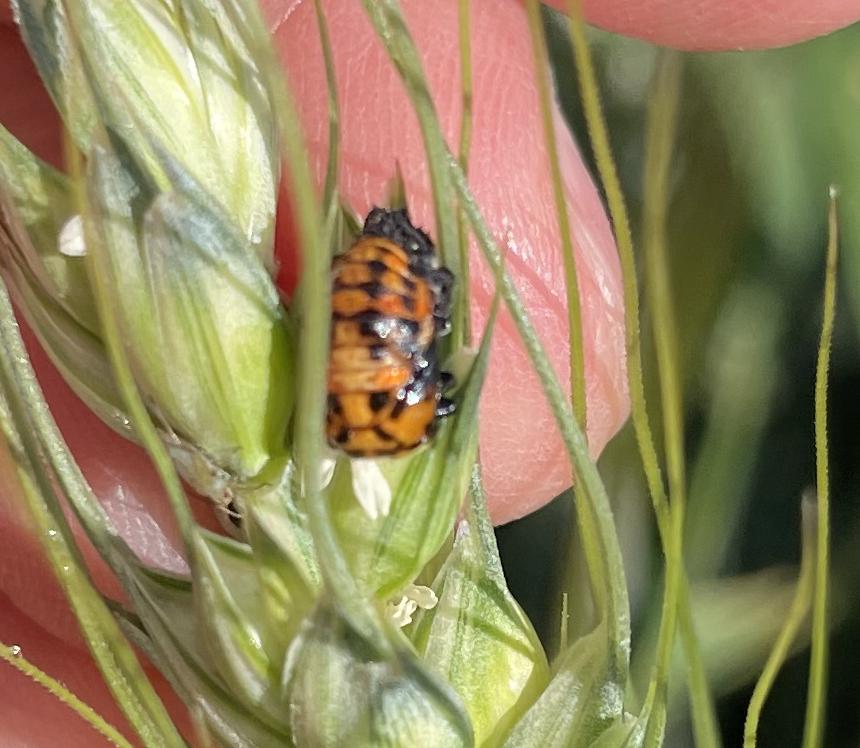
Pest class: predators